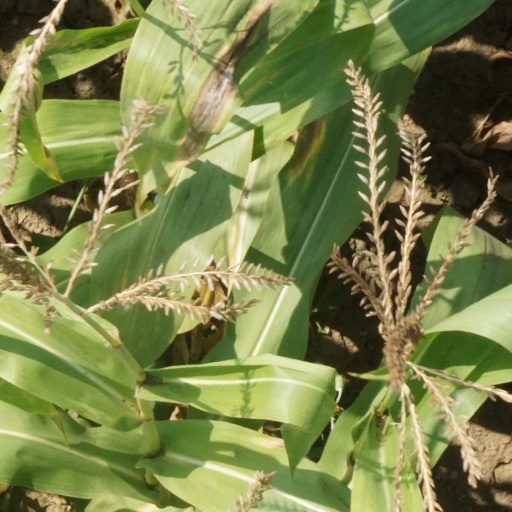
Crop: maize; corn